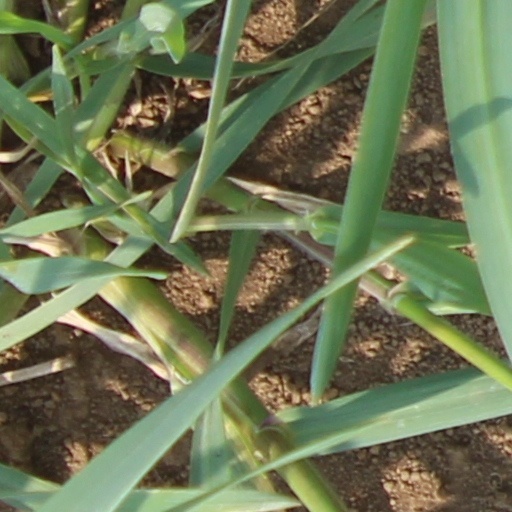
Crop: wheat